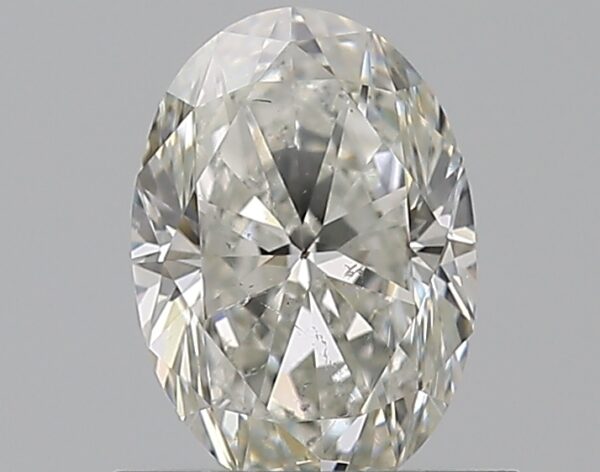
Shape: oval
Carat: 0.75
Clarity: SI1
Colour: G
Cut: EX
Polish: EX
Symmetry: VG
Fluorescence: N
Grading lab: GIA
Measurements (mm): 7.04 x 4.91 x 3.14